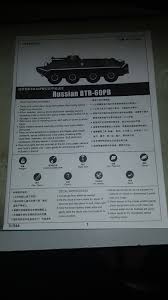
Label: BTR-60